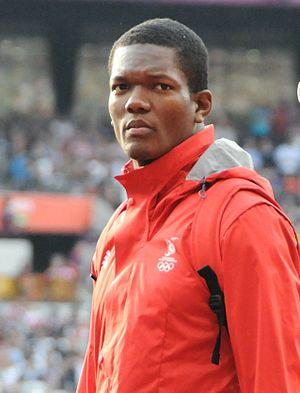
Keshorn Walcott est un athlète trinidadien, spécialiste du lancer du javelot. Il devient le 11 août 2012 à l'occasion des Jeux olympiques d'été de 2012 à Londres le premier champion olympique du javelot de Trinité-et-Tobago ainsi que le plus jeune de l'histoire de la discipline.